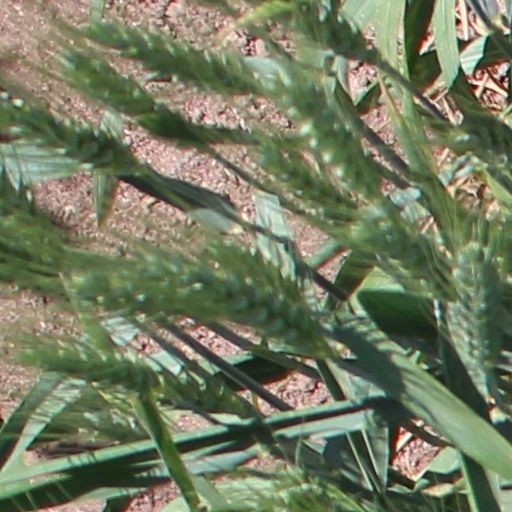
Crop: wheat